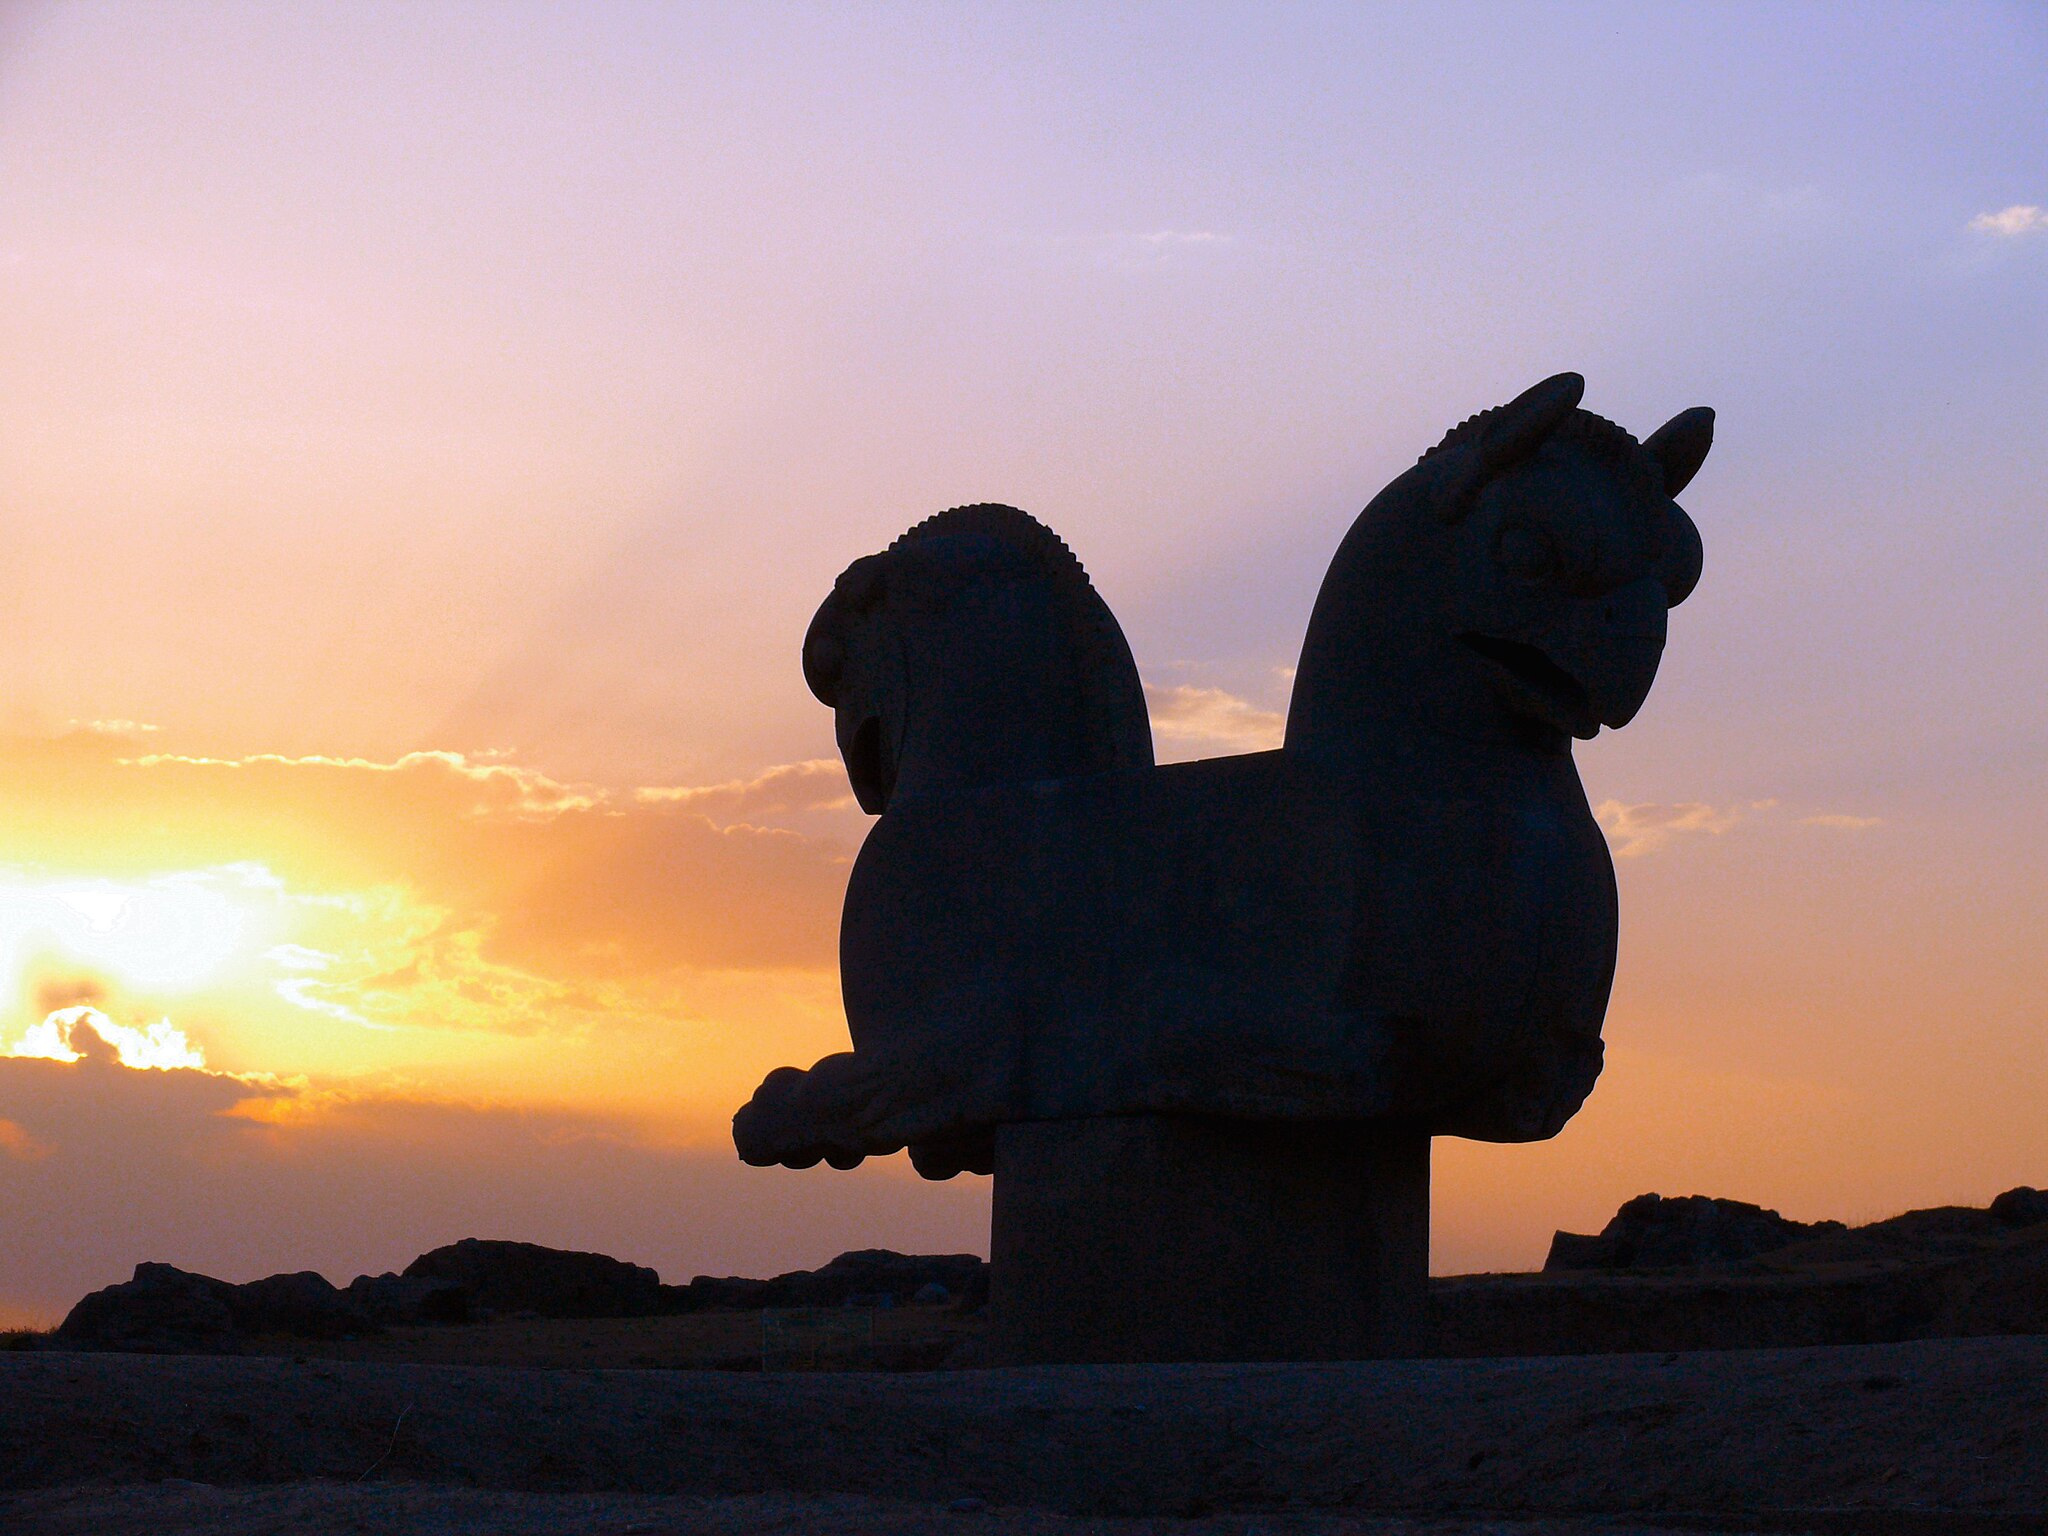
Title: See me twilight ô griffin (2431026337)
Description: Persepolis griffins (head of columns) at Twilight
Date: 2008-04-21 19:23
Categories: Flickr images reviewed by FlickreviewR, Griffin capitals in Persepolis, Files with coordinates missing SDC location of creation